Moon Hee-joon

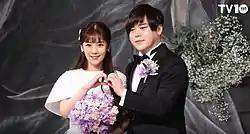
Park and Moon at the press conference of their wedding

On November 25, 2016, Moon announced that he would be marrying fellow entertainer Park Hye-Kyeong, also known as Soyul of Crayon Pop, who is 13 years his junior. The wedding was held on February 12, 2017, in Seoul. The pair then welcomed their first child, daughter Moon Hee-yul, on May 12, 2017. On February 5, 2022 the couple announced of their second pregnancy. Their second child, son Moon Heewoo was born on September 7, 2022.